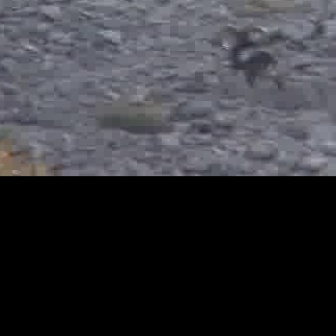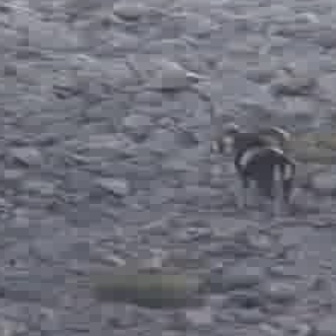
  Please identify the target specified by the bounding box [214,23,291,99] in the first image and locate it in the second image. Return the coordinates in [x_min,y_min,x_max,y_max] format.
Answer: [208,124,302,218]